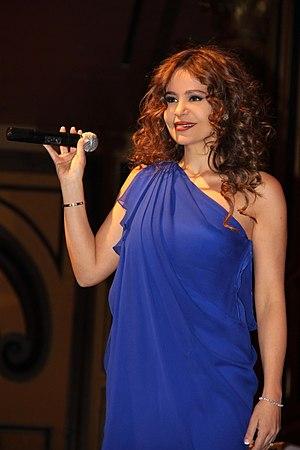
Carole Samaha est une chanteuse et actrice libanaise née à Beyrouth le 25 juillet 1972.